LGBTQ literature in Colombia

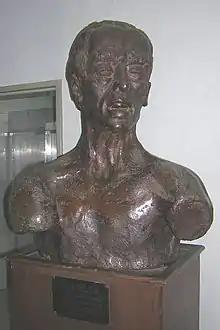
Bust of Porfirio Barba-Jacob.

Poet Porfirio Barba-Jacob lived his homosexuality openly and wrote of love between men in his poems, many of which he wrote while living in exile outside Colombia, a country where he always had many followers and a great influence. Author Fernando Vallejo wrote Barba-Jacob's biography as a novel, "" (1987). Moreover, poet wrote the poem "Roby Nelson", about the beauty of an Argentine boy. This poem became very popular and is still today an example of homosexual literature, not only in Colombia, but throughout Latin America.